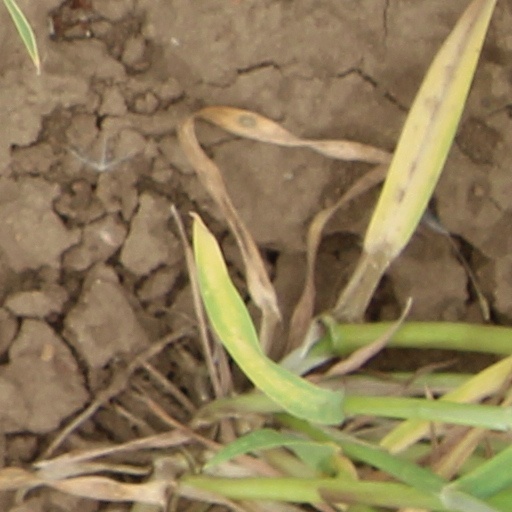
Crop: wheat